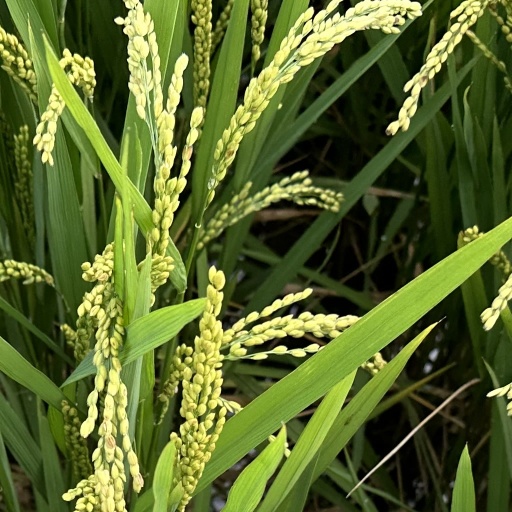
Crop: rice